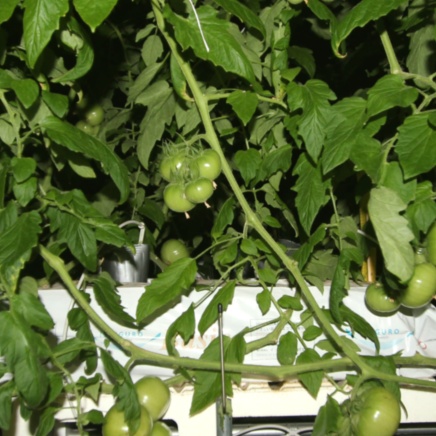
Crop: tomato